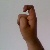
The image shows a hand gesture representing the letter 'X' in Indian Sign Language.